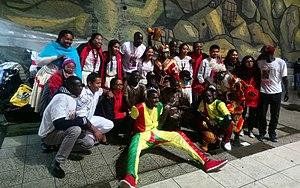
La saya afro-bolivienne est une expression culturelle et politique de la communauté afro-bolivienne, originaire de la région de Los Yungas en Bolivie, un des lieux où se sont établis les communautés africaines du fait de l'esclavage.